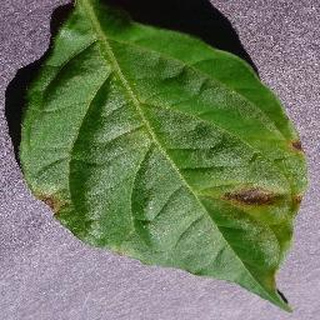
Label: bell_pepper_bacterial_spot